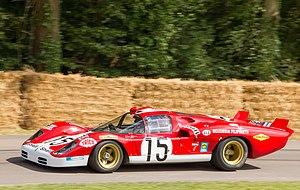
Le Mans est un film américain réalisé par Lee H. Katzin, sorti en 1971.